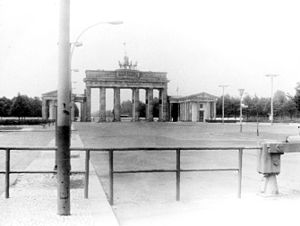
Østberlin
Brandenburger Tor set fra østsiden, 1982
Østberlin er den del af det delte Berlin, som fra 1945 til 1990 var hovedstad i den sovjetiske sektor efter Nazitysklands sammenbrud og senere DDR. Fra den 13. august 1961 til den 9. november 1989 var bydelen adskilt fra Vestberlin af Berlinmuren. Officielt hed Østberlin blot Berlin eller Berlin, Hauptstadt der DDR.